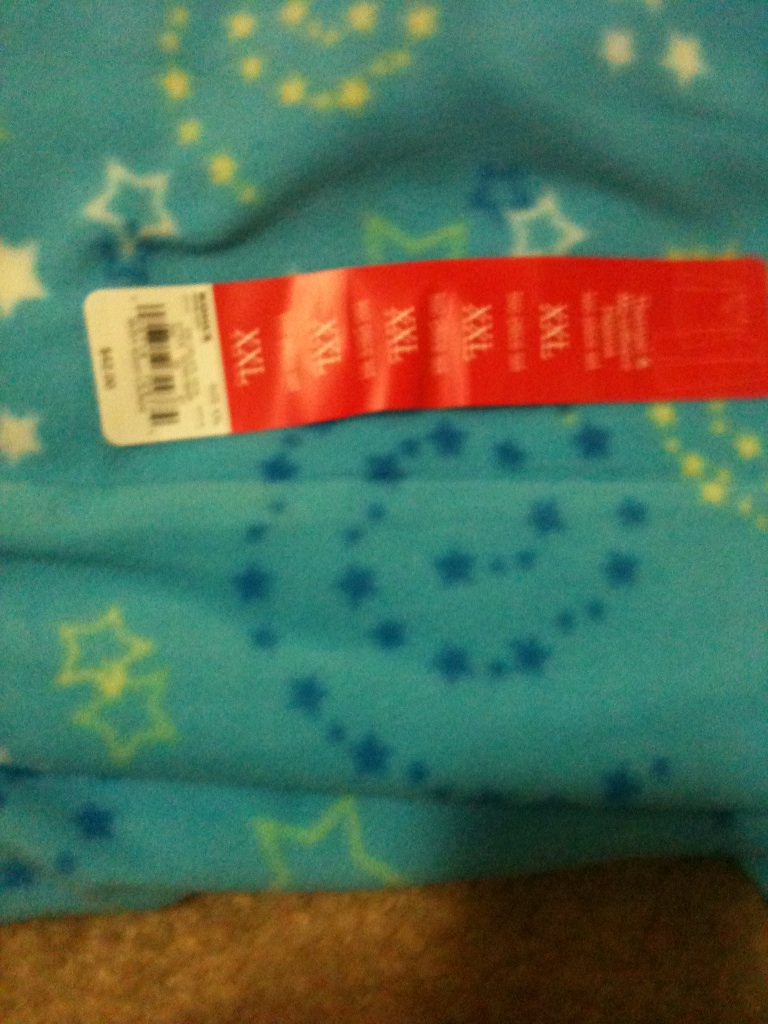Question: Can you tell me what size this is?
Answer: xxl